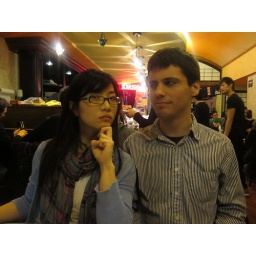
White balance automatically makes everyone as white as the whitest person in the picture.